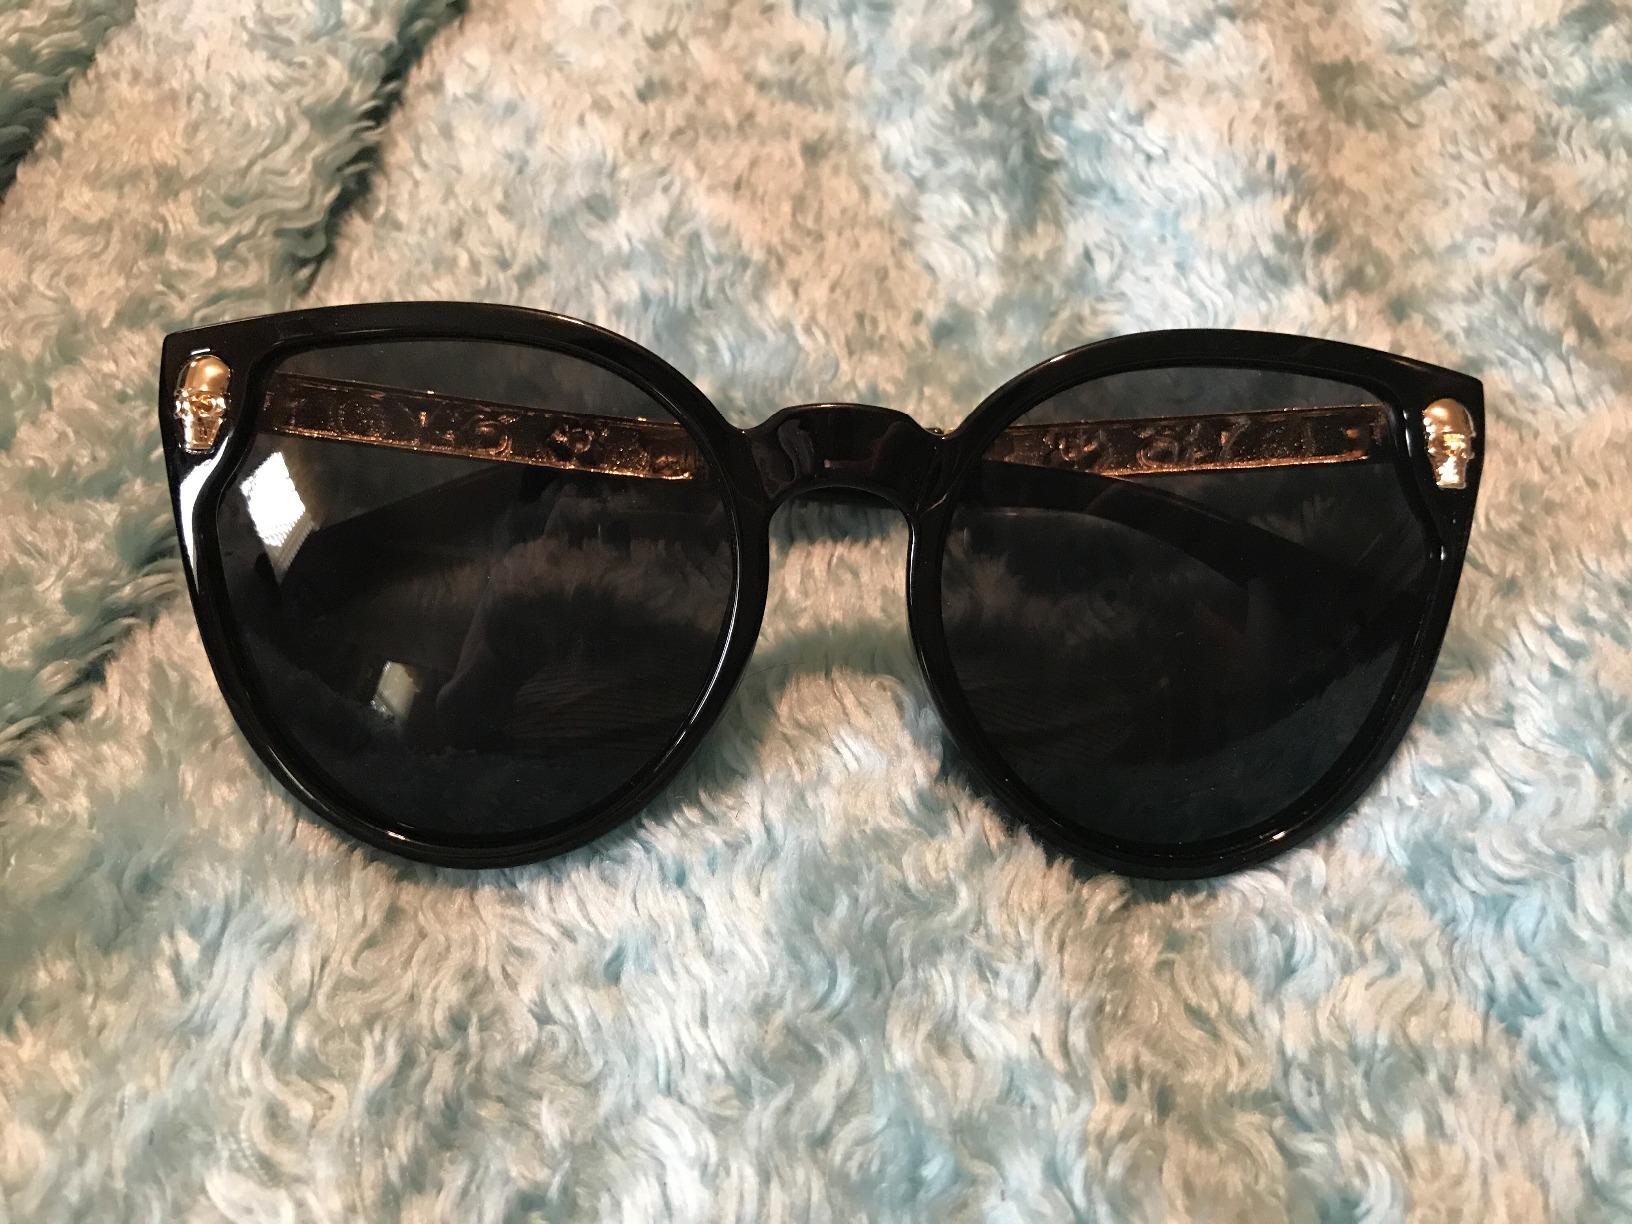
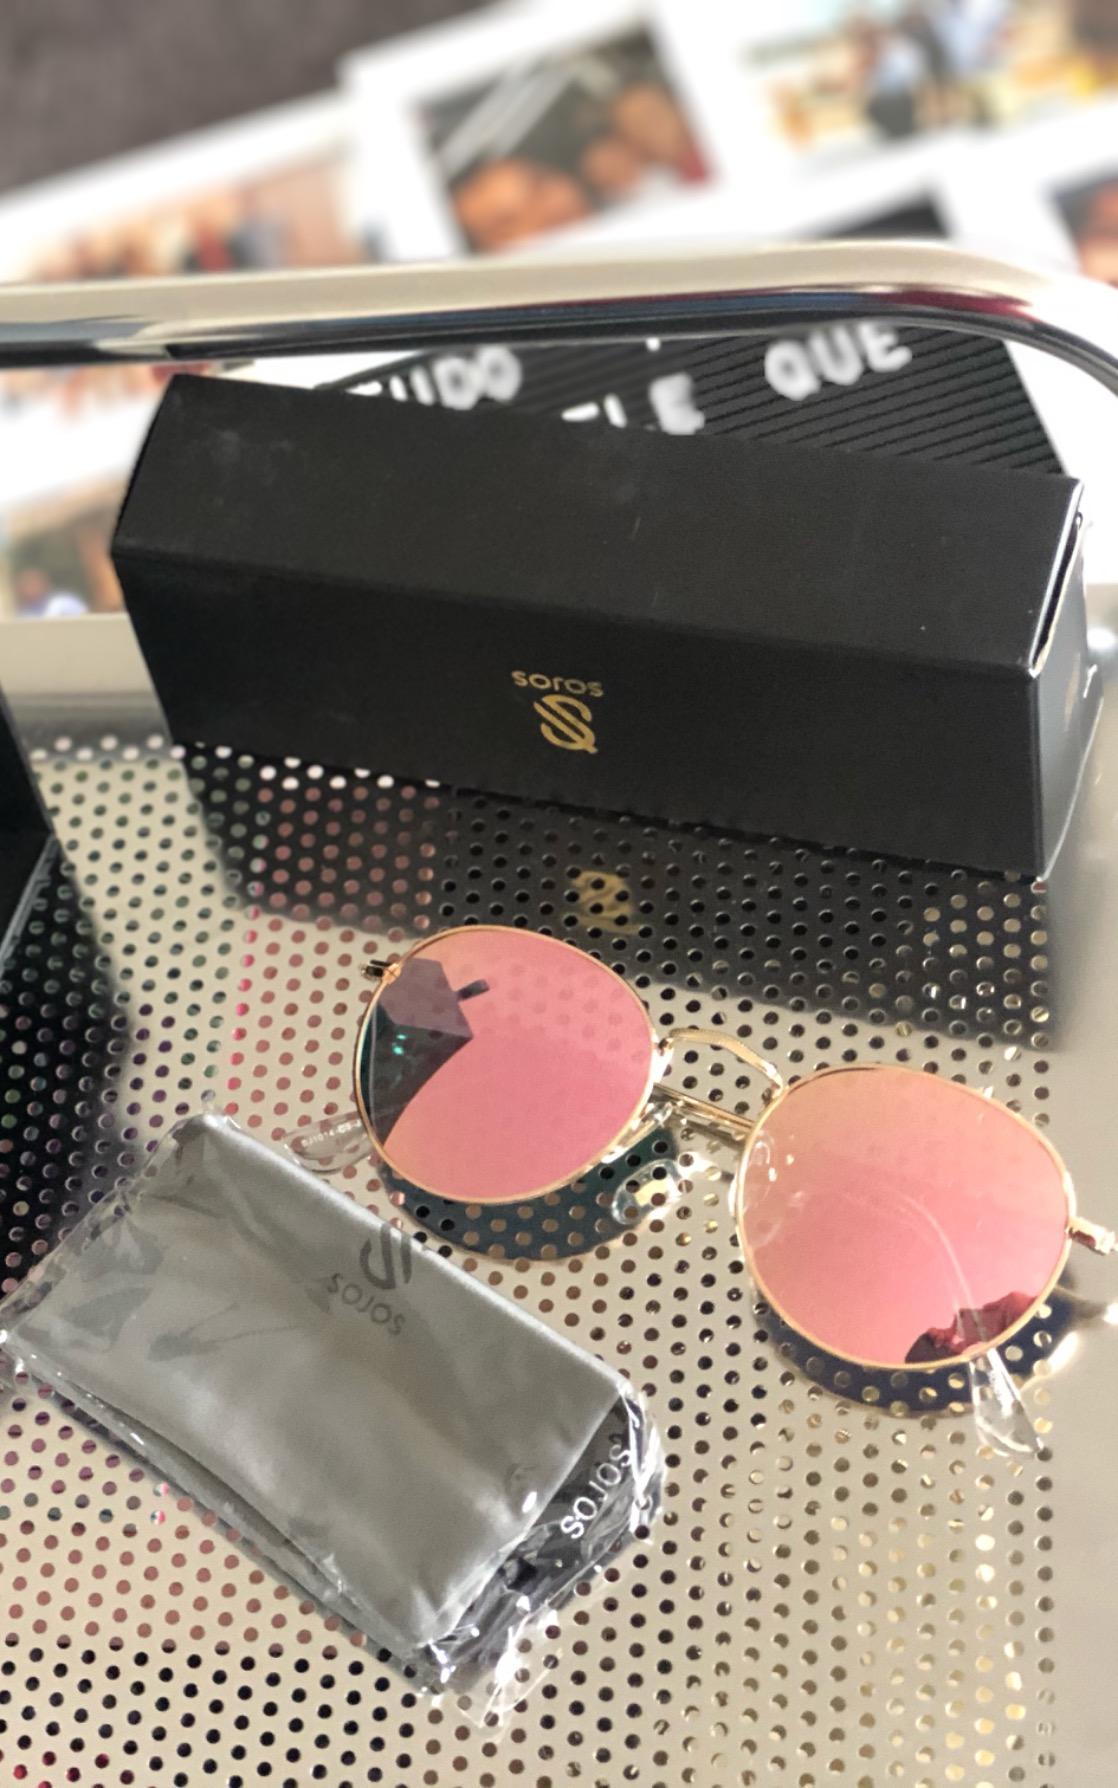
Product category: accessories_sunglasses
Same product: no